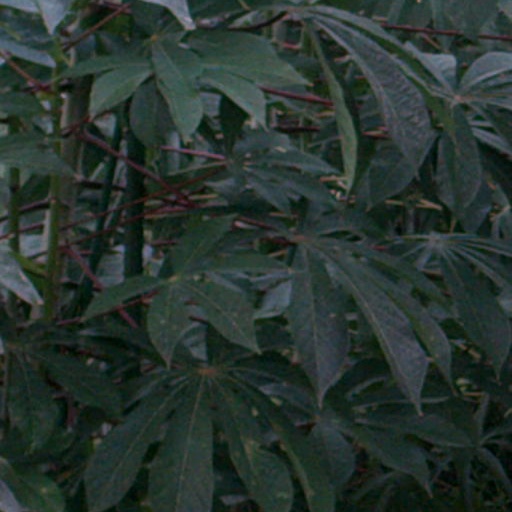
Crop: cassava